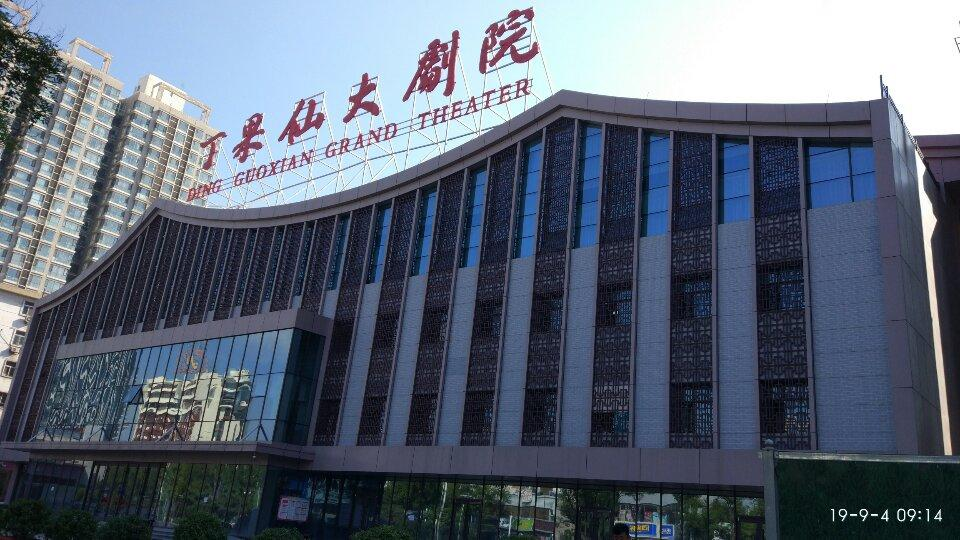
地标名称：丁果仙大剧院
所在城市：太原市·迎泽区